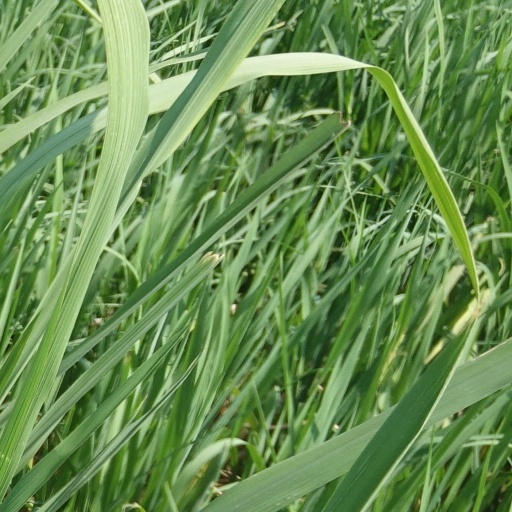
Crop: rice